Chicane (musician)

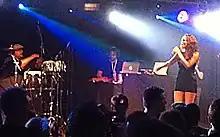
Chicane performing in Stockholm, Sweden, May 2011

An upcoming Chicane single was announced in April through Twitter. "Going Deep", featuring British producer and rapper Aggi Dukes, had its first airplay on Steve Smart's radio show "Friday Night Kiss" on 8 April. The video was released at the start of July and tells the story of Aggi Dukes—represented by a comical puppet, starting off in a cafe in the UK, before he undertakes on an epic party holiday to Magaluf, Mallorca. The single was released on 14 August, and remixes were made by Steve Smart & WestFunk, and VillaNaranjos. On 18 June, Chicane released the 'Wawa Remix' of his production "Spirit" as a free download from the official homepage.